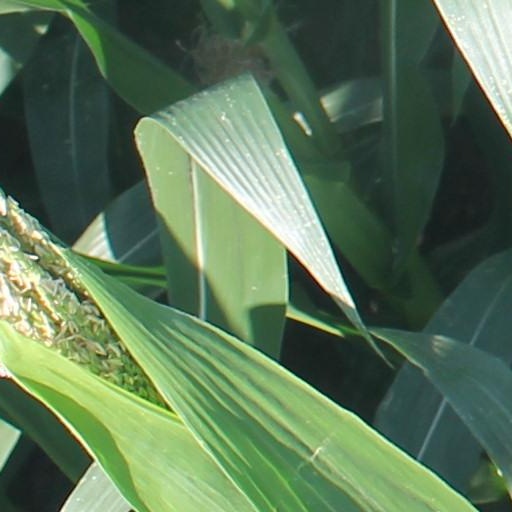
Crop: maize; corn